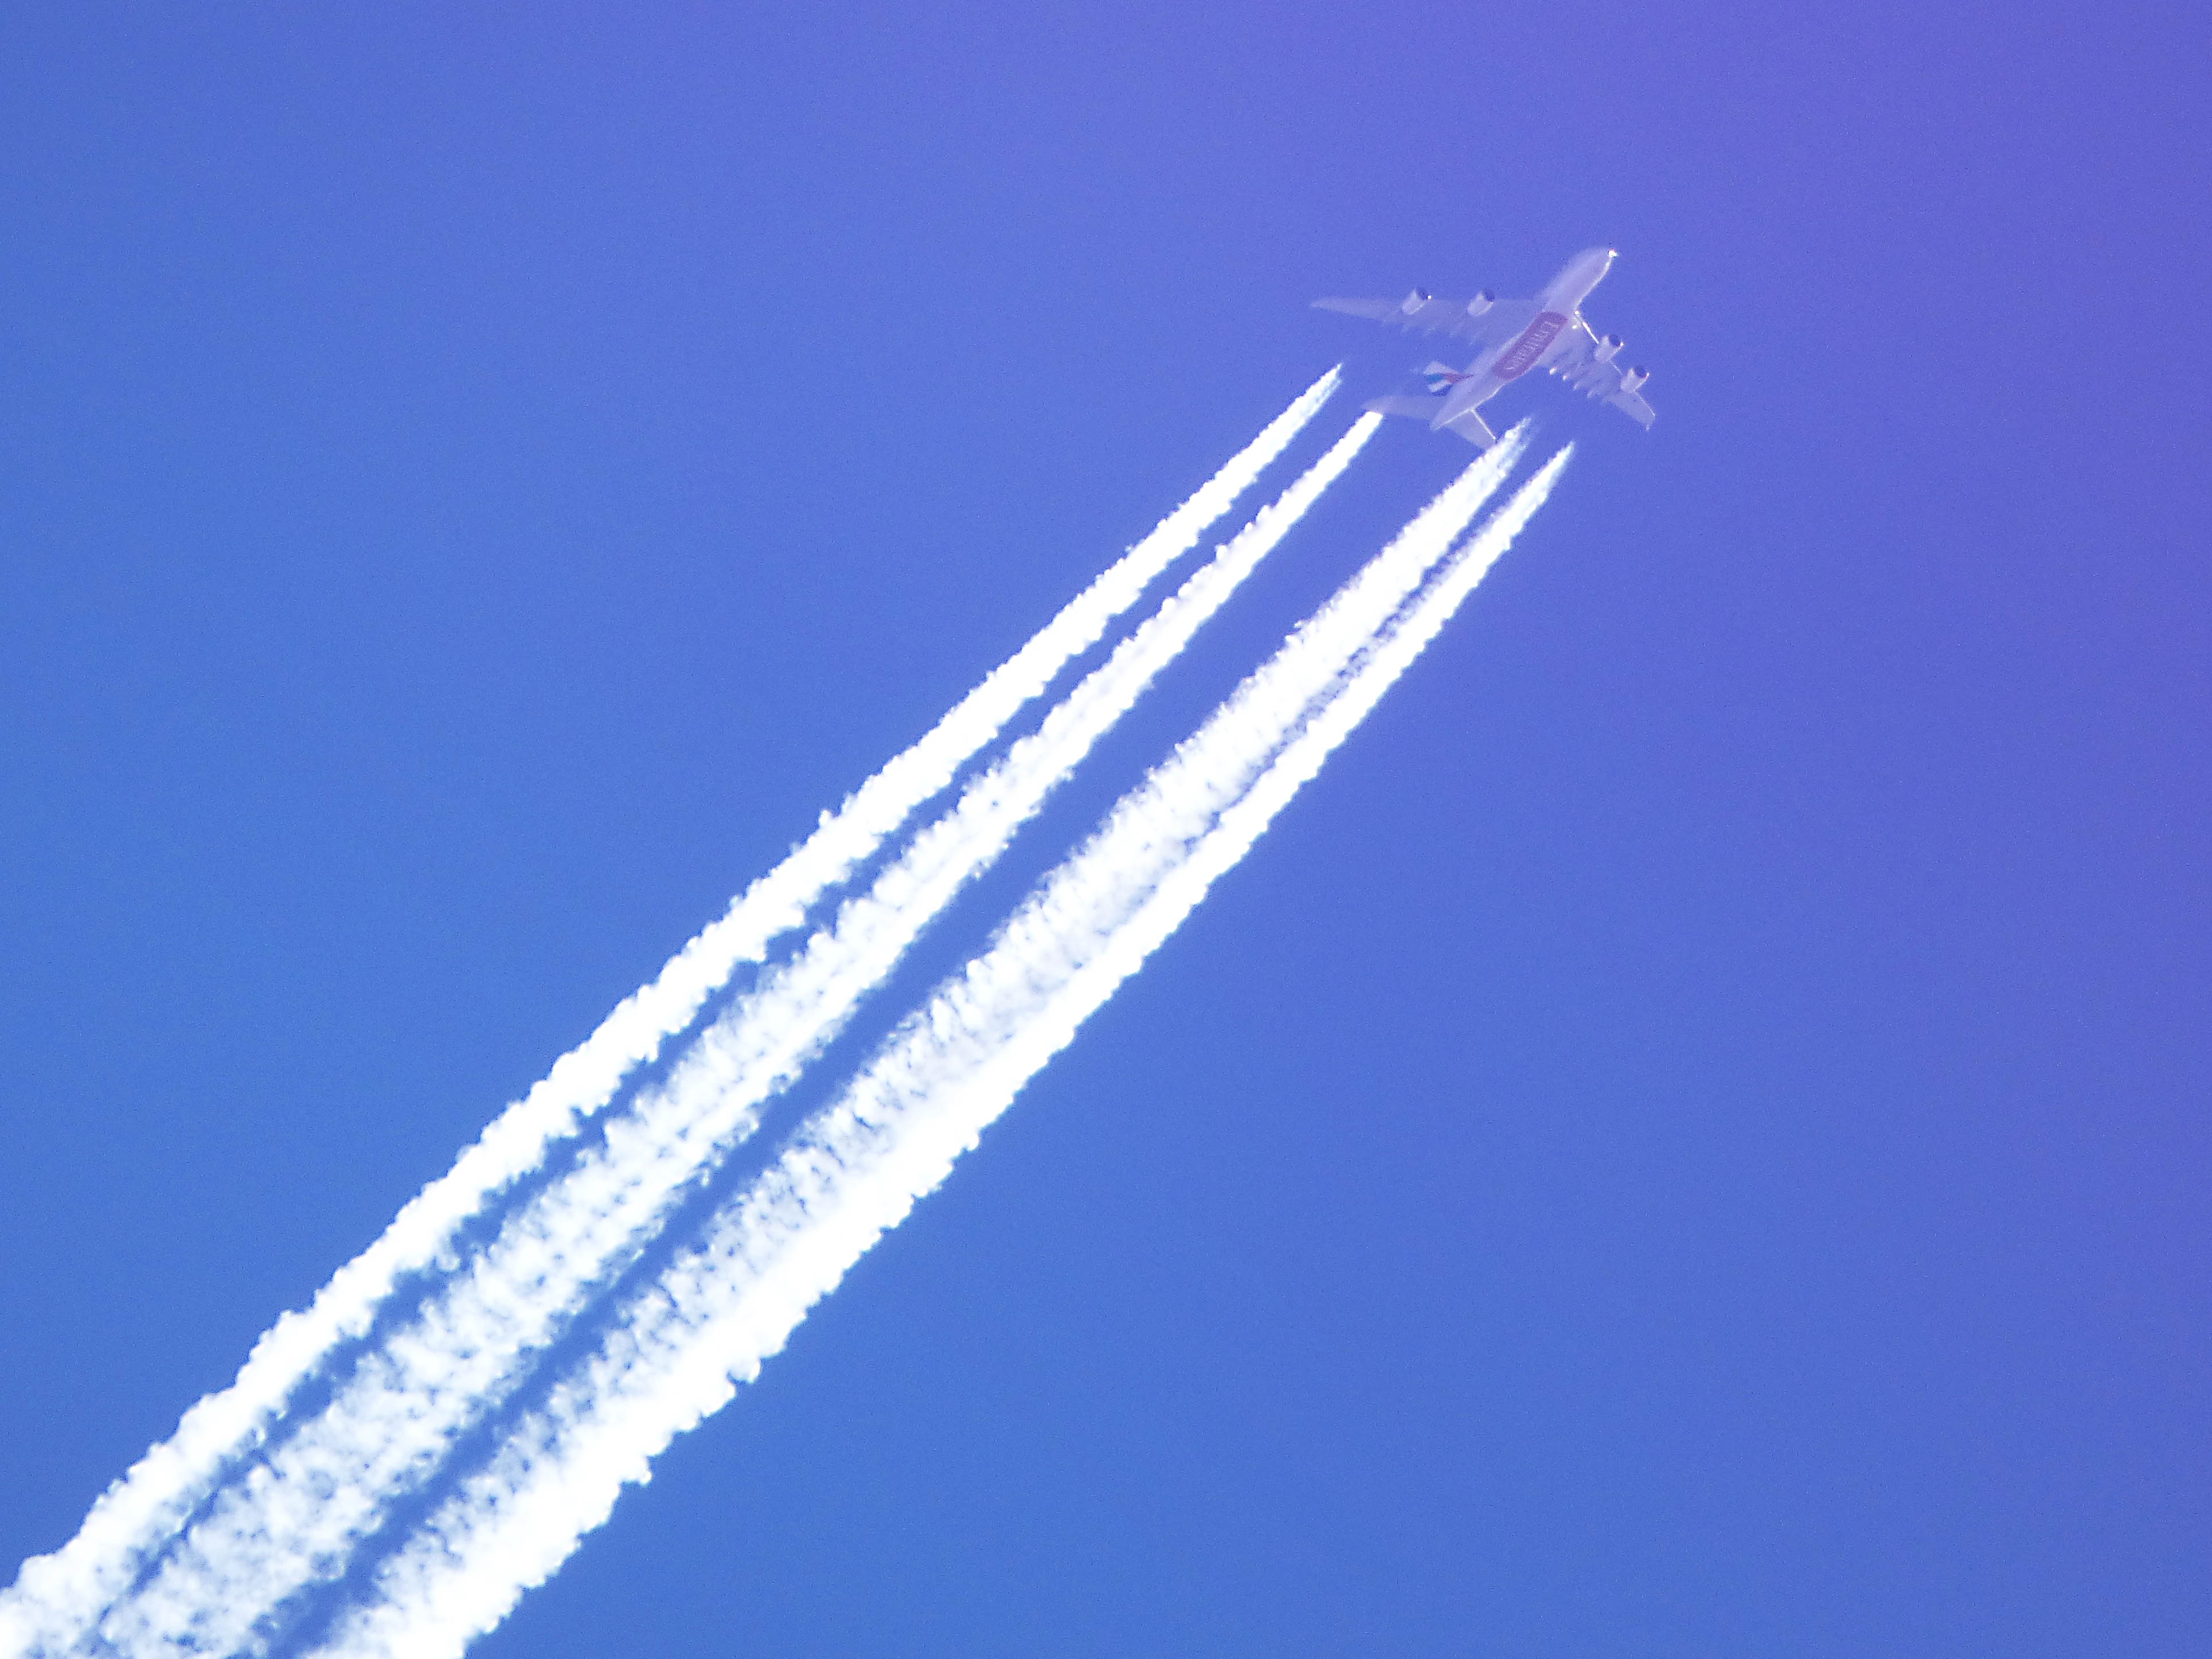
wing, fly, smoke, airplane, plane, aircraft, line, vehicle, lighting, emirates, turbojet, aerobatics, atmosphere of earth, commercial flight